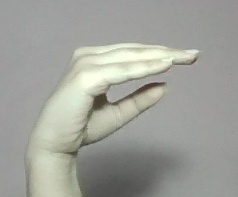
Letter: jeem